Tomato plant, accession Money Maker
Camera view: tilt-top (135 deg); turntable rotation: 90 degrees
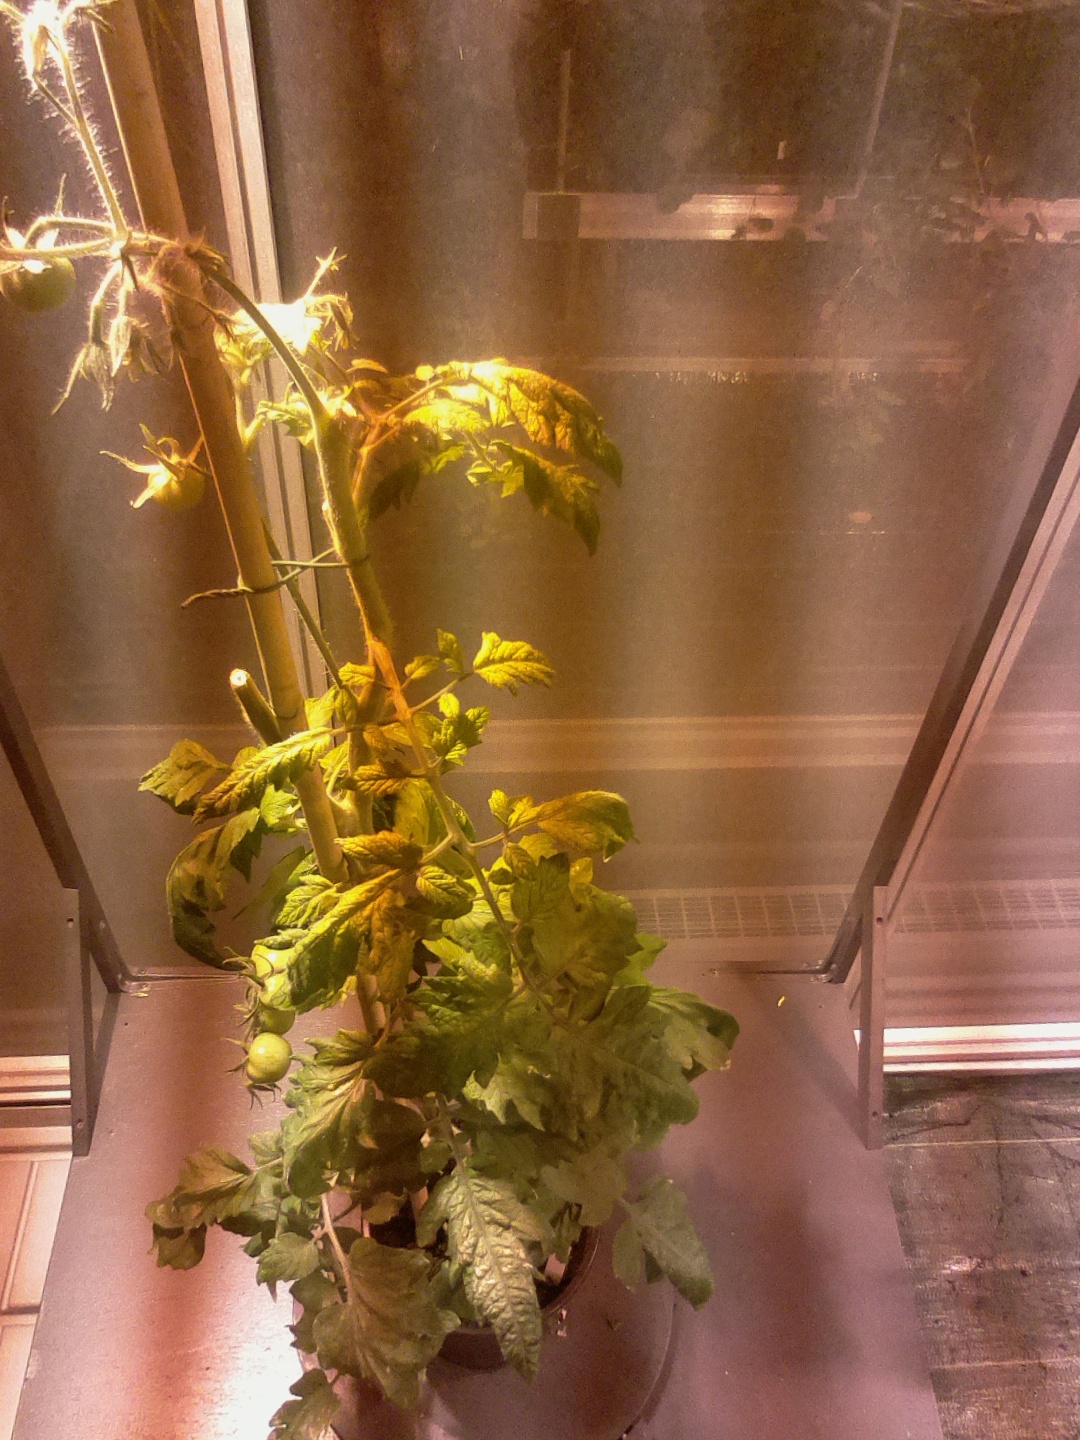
BBCH growth stage 76: 60%-70% of final fruit size